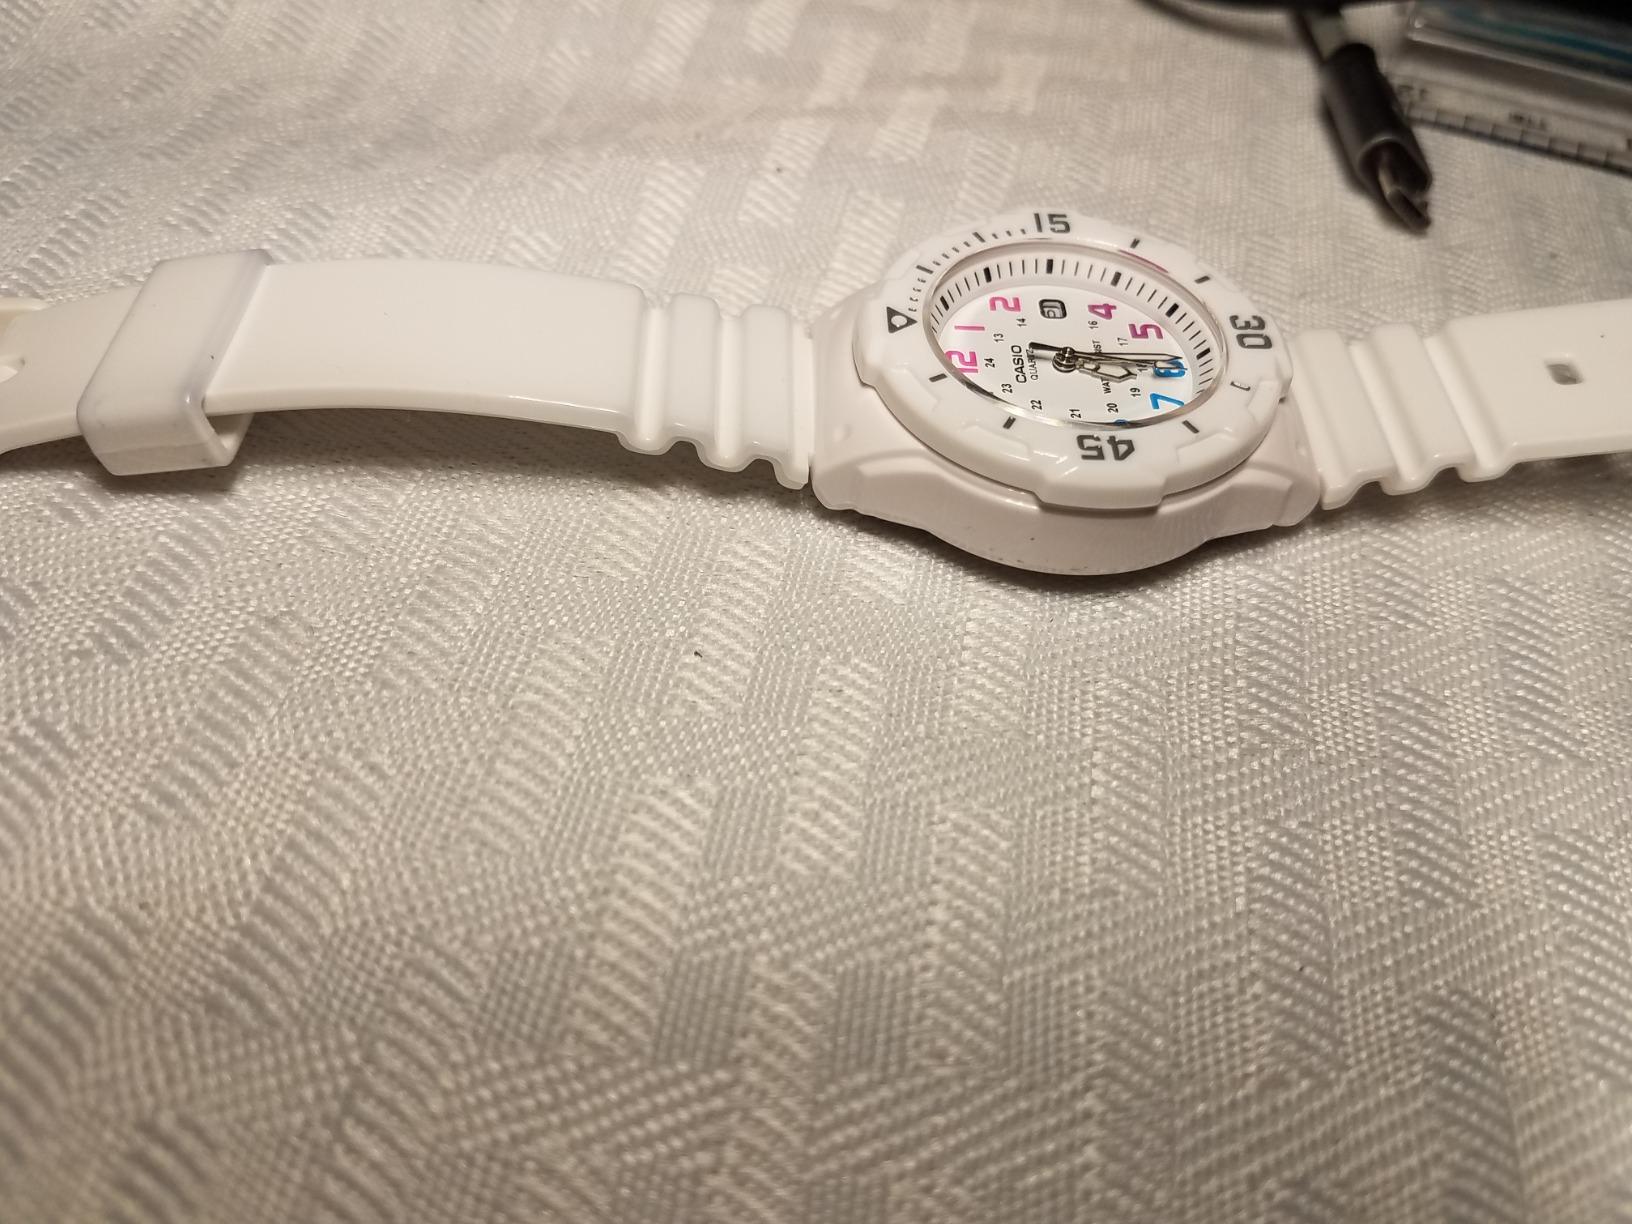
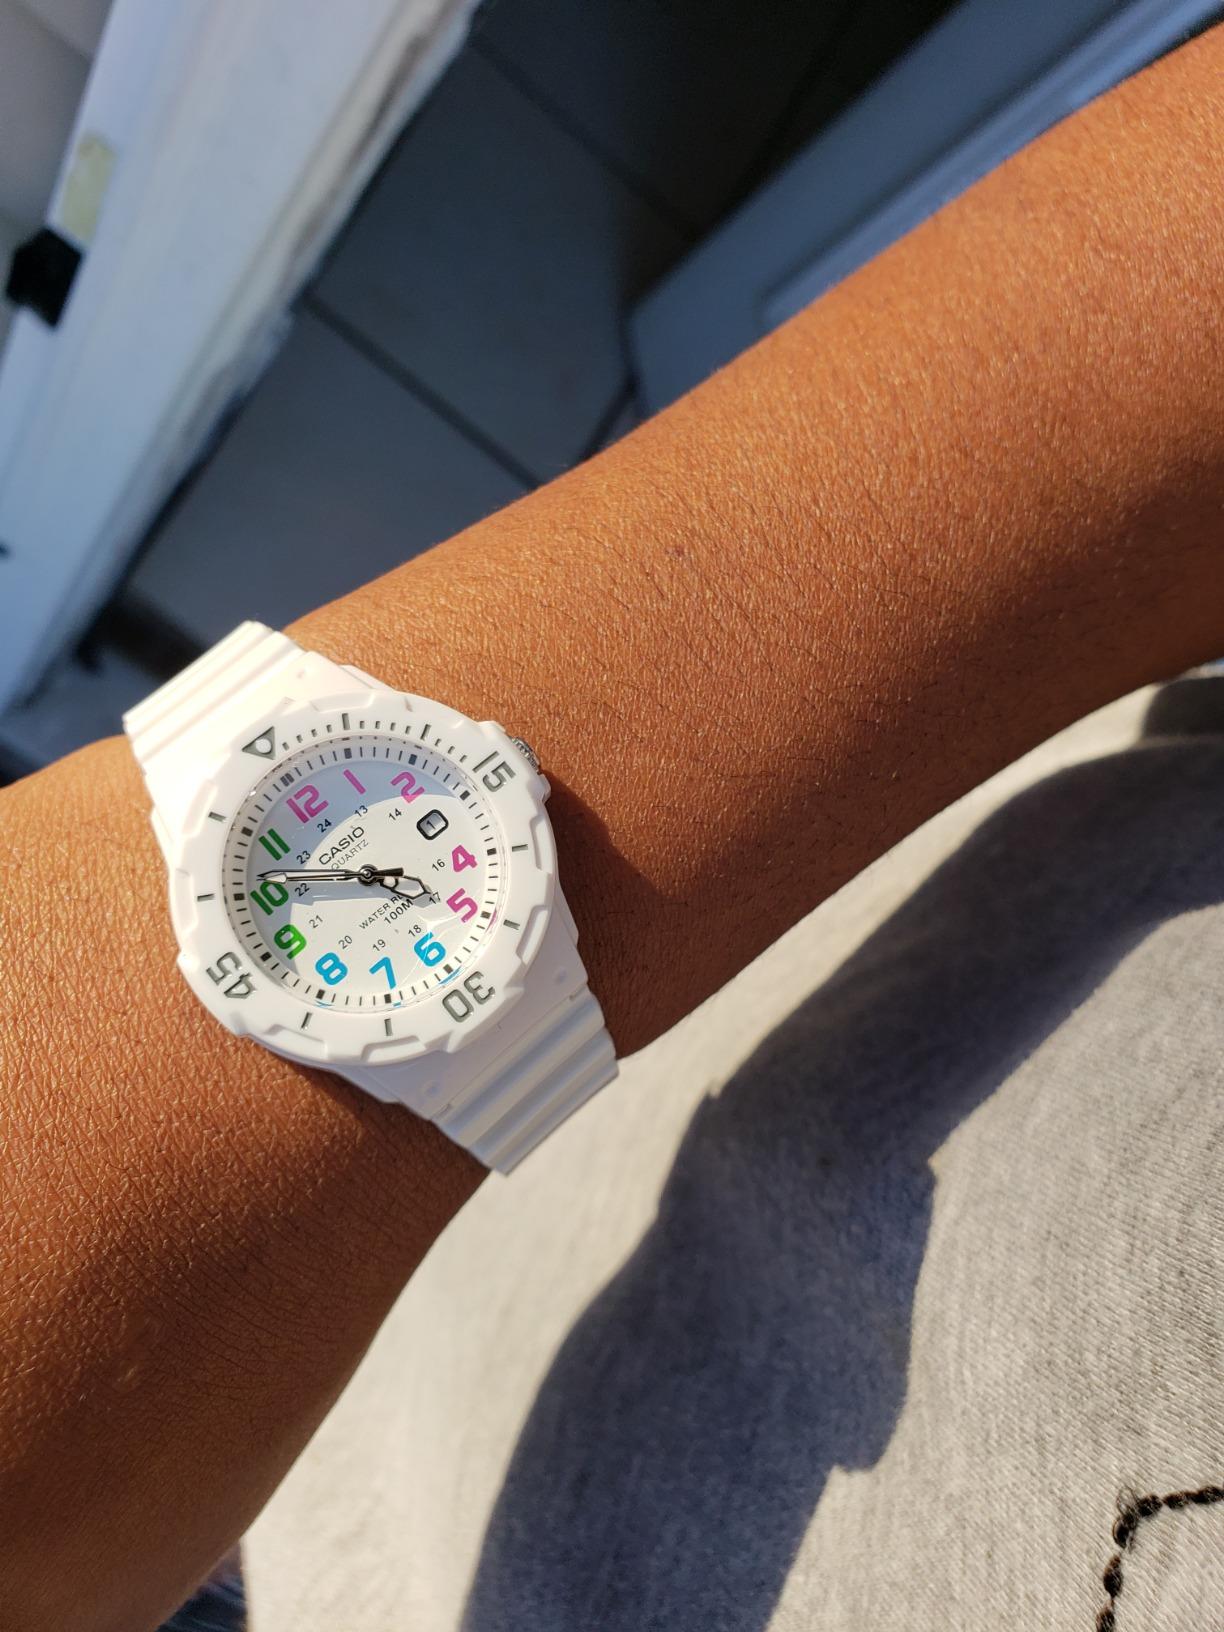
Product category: accessories_watch
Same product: yes